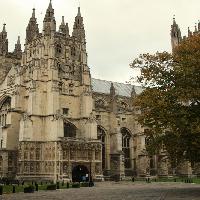
Weather: cloudy or overcast